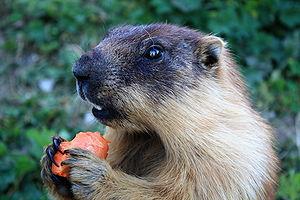
Les marmottes forment un genre de mammifère fouisseur de l'ordre des rongeurs.
La marmotte de Sibérie est une espèce de marmotte que l'on trouve dans les steppes en Sibérie, en Mongolie et dans le nord-est de la Chine. Elle est spécialement protégée dans la réserve naturelle de Daourie.